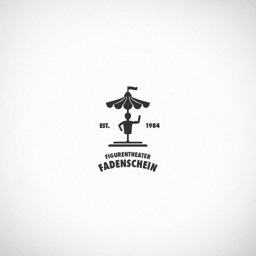
digital art selected for the #